List of Michigan State Spartans football seasons

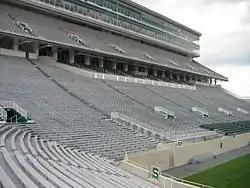
Spartan Stadium, where the Spartans have played since 1923.

This is a list of seasons completed by the Michigan State Spartans football team of the National Collegiate Athletic Association (NCAA) Division I Football Bowl Subdivision (FBS). Since the team's creation in 1885, the Spartans have participated in more than 1,200 officially sanctioned games, including 30 bowl games.